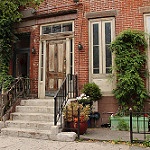
Scene: Outdoor